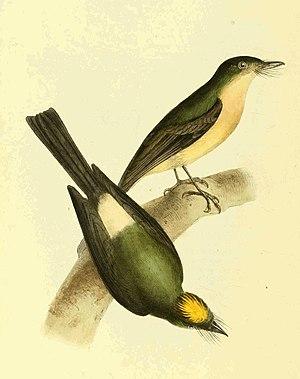
Myiobius Gray, 1839 est un genre d'oiseaux qui regroupe plusieurs espèces de moucherolles.
La Moucherolle barbichon, appelé également Barbichon de Cayenne et Moucherolle à croupion jaune, est une espèce de passereaux de la famille des Tityridae.